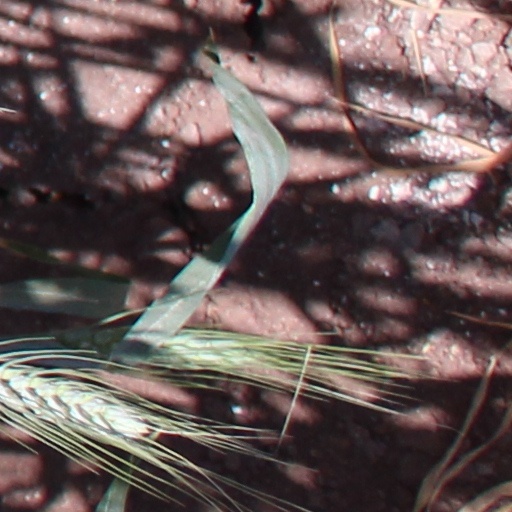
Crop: wheat